Liber Eliensis

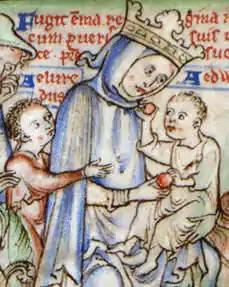

The work is traditionally divided into three books. Along with the history in Book I, the first section also contains a prologue and a preface. It discusses the founding of the Abbey of Ely and the background of the foundress, Æthelthryth. The first book also deals with the history of the abbey and its abbesses until the Danish invasions of the 9th century. A description of the destruction of the abbey by the Danes and of King Edgar's (reigned 959–975) rule concludes the book. The second book, Book II, begins with the restoration of the abbey during Edgar's reign, under Bishop Æthelwold. Accounts of the subsequent abbots until the last, Richard, are included in Book II, as well as numerous charters and other documents. The final book, Book III, contains information on the conversion of the abbey to a bishopric, and on the first few bishops; it concludes with a description of the martyrdom of Thomas Becket. Interspersed with the historical narrative are a number of documents and charters relating to the bishops.